United States Virgin Islands

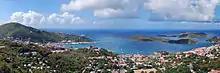
Charlotte Amalie, St. Thomas, the islands' historical capital and largest town in the US Virgin Islands

The U.S. Virgin Islands are in the Atlantic Ocean, about east of Puerto Rico and immediately west of the British Virgin Islands. They share the Virgin Islands archipelago with the Puerto Rican Virgin Islands of Vieques and Culebra (administered by Puerto Rico), and the British Virgin Islands.